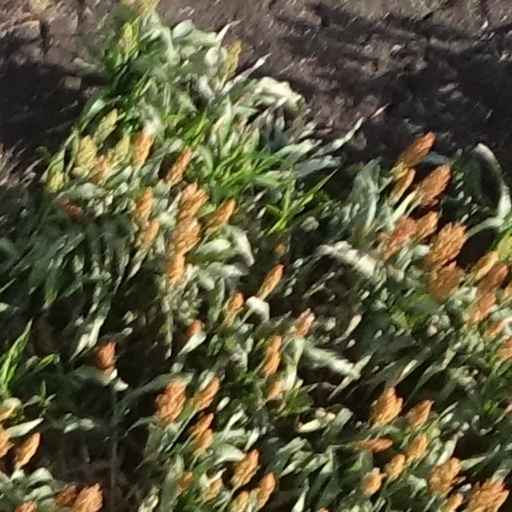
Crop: sorghum